Sahadeva

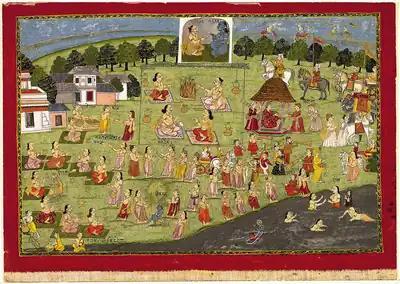
King Yudhishthira performs the rajasuya sacrifice in which Sahadeva performs unique services before and during the yajna.

Following the events at Lakshagriha, Sahadeva, accompanied by his mother and brothers, made the decision to conceal themselves from Hastinapura. During this period, Arjuna received information that Drupada, the ruler of Panchala, was organizing an archery tournament to determine the suitor for his daughter's hand in marriage and disguised as a Brahmin, emerged victorious in the tournament. Returning home, Arjuna jokingly referred to Draupadi as their "alms," prompting Kunti to inadvertently instruct her sons to share her. Yudhishthira, recalling sage Vyasa's prophecy that Draupadi was destined to marry five men, observed his brothers' mutual affection for her and agreed. Drupada, though initially hesitant, accepted the marriage as dharmic, and Draupadi wed all five Pandavas. To prevent discord, the brothers agreed that anyone intruding upon Draupadi in private would face a year of exile. Sahadeva was the fourth in line as Arjuna had broken the treaty, resulting in latter's exile. Shrutasena was born to Sahadeva and Draupadi. Sahadeva later also married Vijaya, the daughter of his maternal uncle Dyutimata of Madra, in a self-choice ceremony organised in Madra. She who bore him one son, Suhotra.